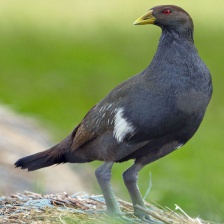
Species: TASMANIAN HEN
Scientific name: TRIBONYX MORTIERII
ImageNet parent category: european_gallinule